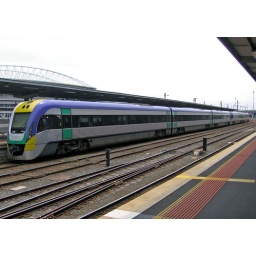
3 car Vlocity 160 set 41 in multiple with 2 car set 26 at Southern cross (Spencer st).